Kid Cannabis

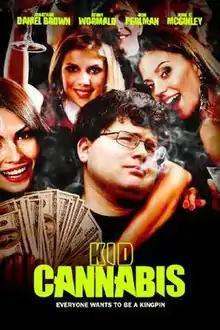
DVD cover

Kid Cannabis is a 2014 American biographical comedy-drama film directed by John Stockwell. It is based on the true story of a teen named Nate Norman who dropped out of high school to build a multimillion-dollar marijuana ring by trafficking drugs with his friends through the woods across the US-Canada international border. The film was executive produced by Alan Pao, Datari Turner, Alison Lee, Rosanne Gooding-Silverwood, Mark Silverwood, Bic Tran, Mia Chang, Cain McKnight, and Steve Ware.